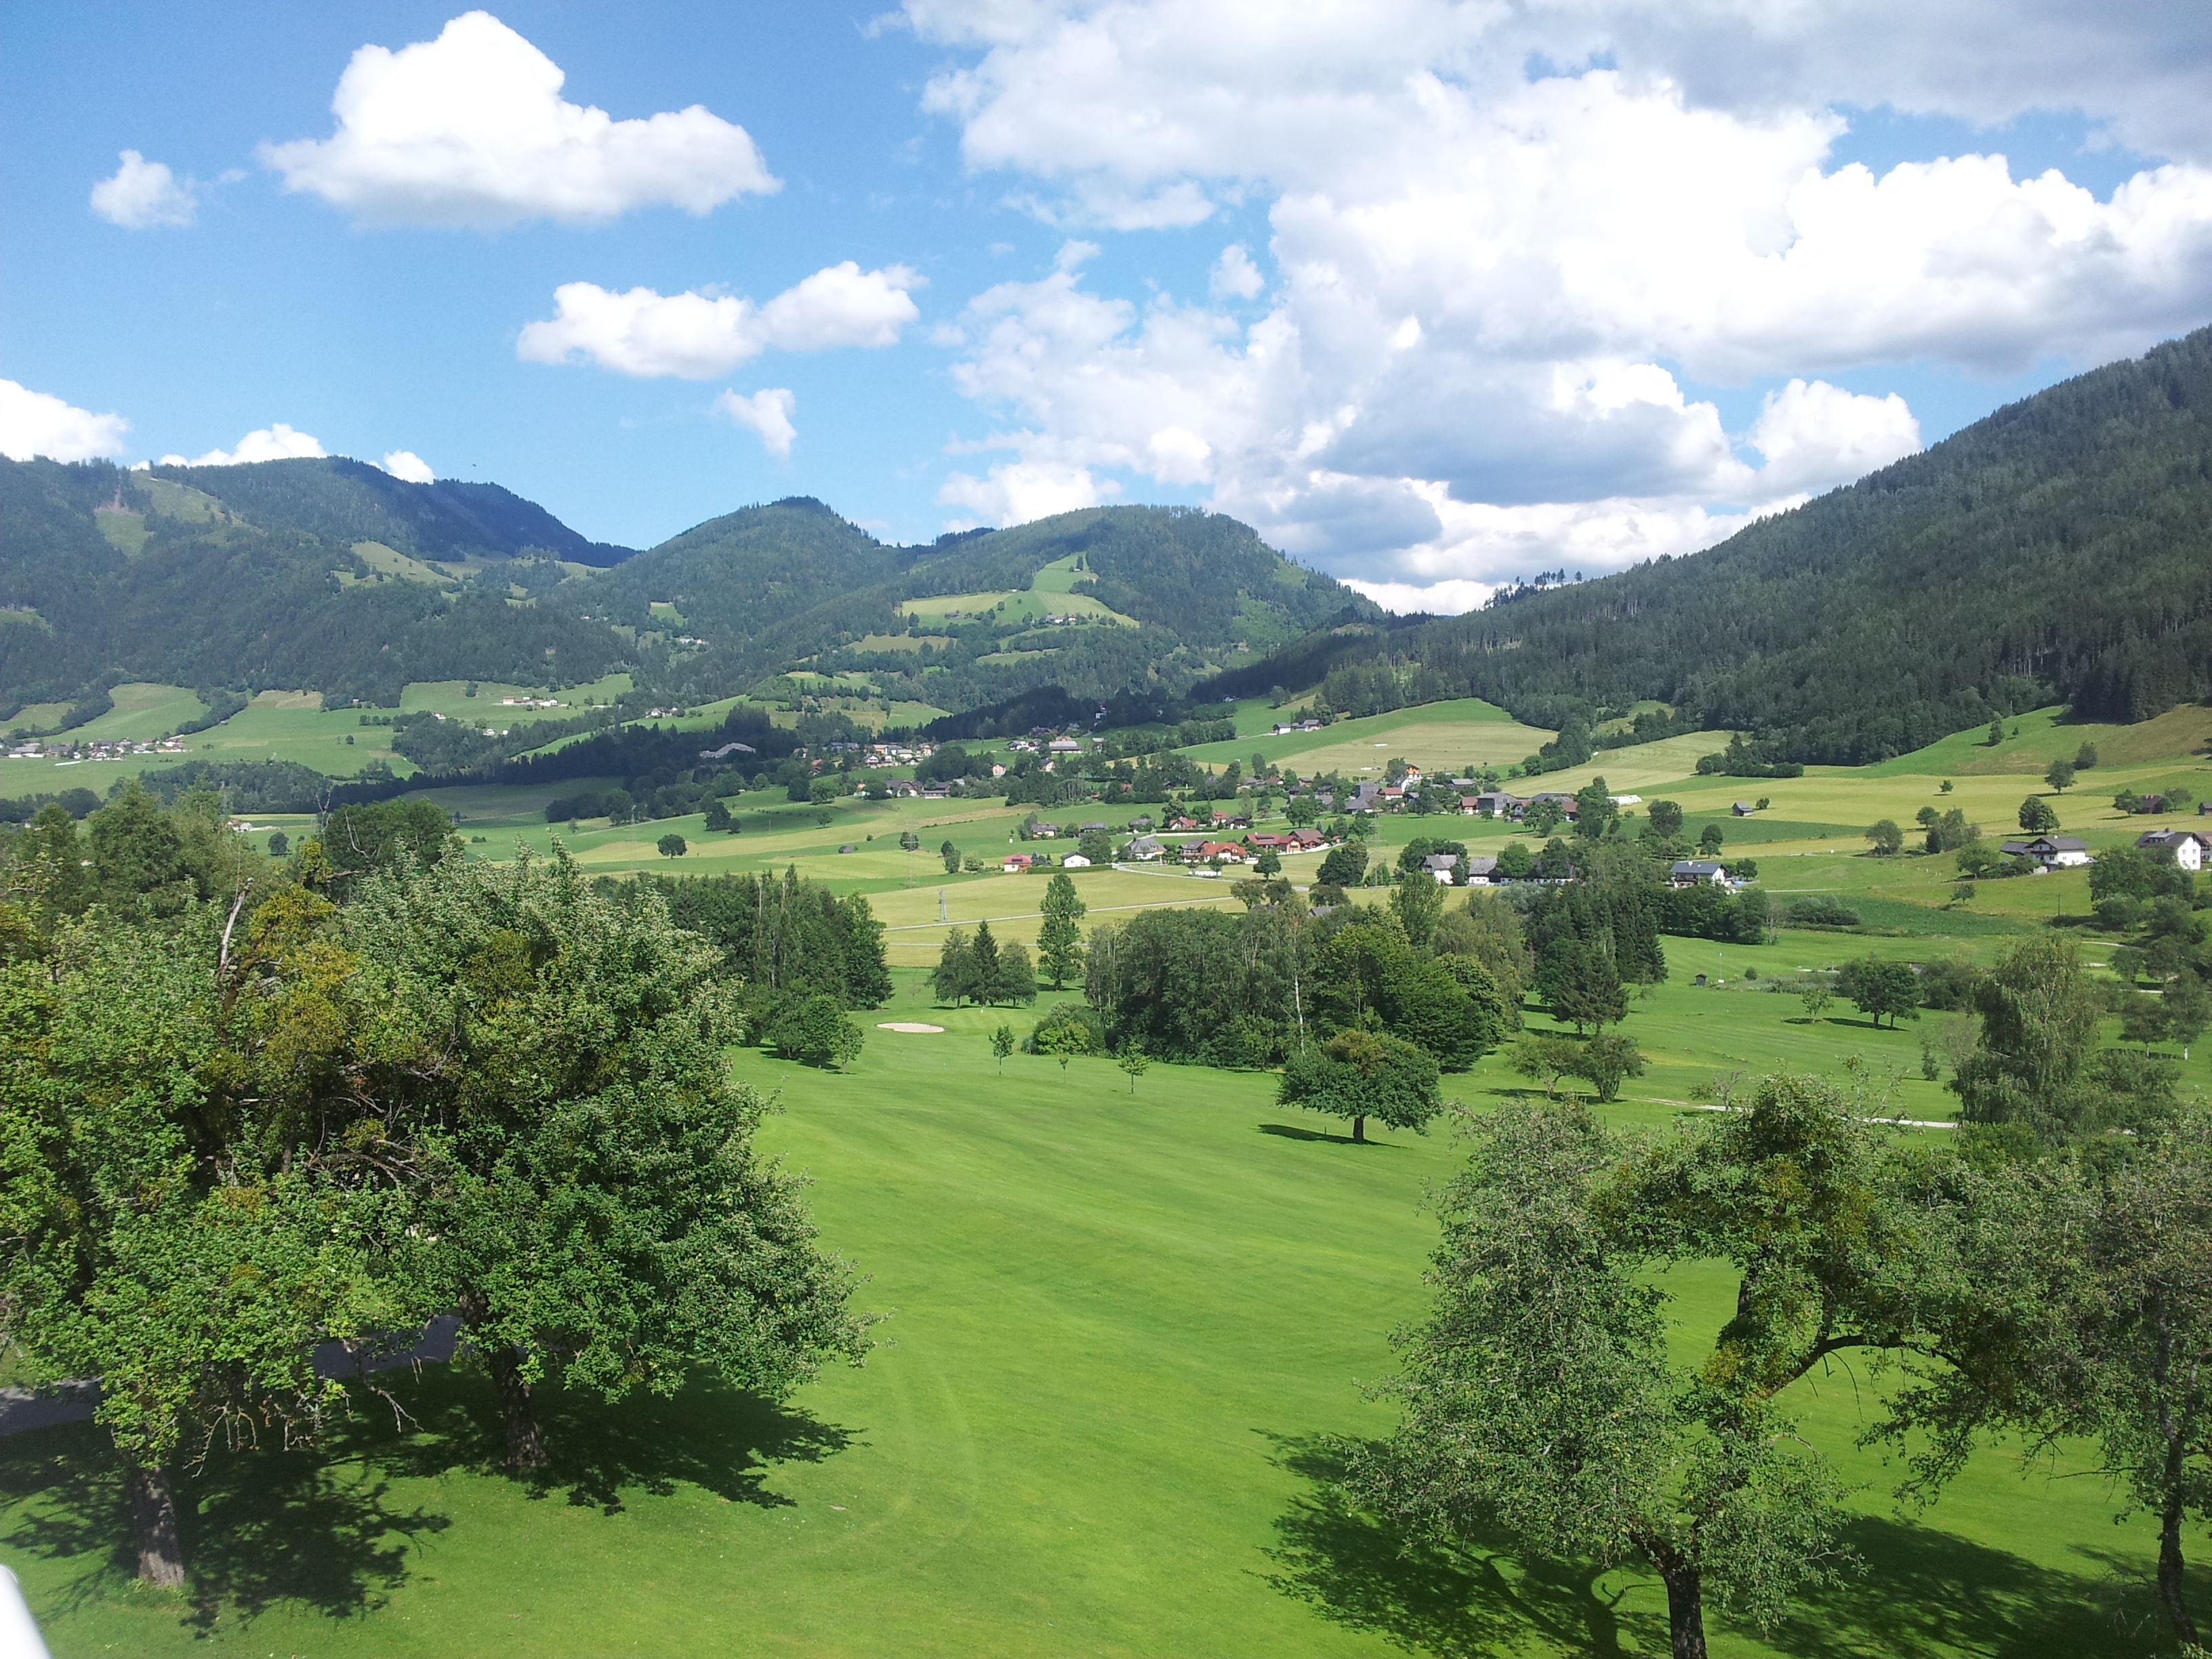
landscape, nature, mountain, meadow, hill, valley, mountain range, pasture, alpine, ridge, plain, golf course, mountains, alps, grassland, landscapes, plateau, estate, rural area, hill station, geographical feature, mountainous landforms, sport venue